IWRG Máscara vs. Máscara (September 2016)

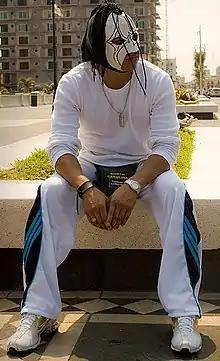
Trauma I, one of the wrestlers risking his mask in the main event

The event featured six professional wrestling matches with different wrestlers involved in pre-existing scripted feuds, plots and storylines. Wrestlers were portrayed as either heels (referred to as "rudos" in Mexico, those that portray the "bad guys") or faces ("técnicos" in Mexico, the "good guy" characters) as they performed in matches with a pre-determined outcome.